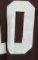
Number: 0